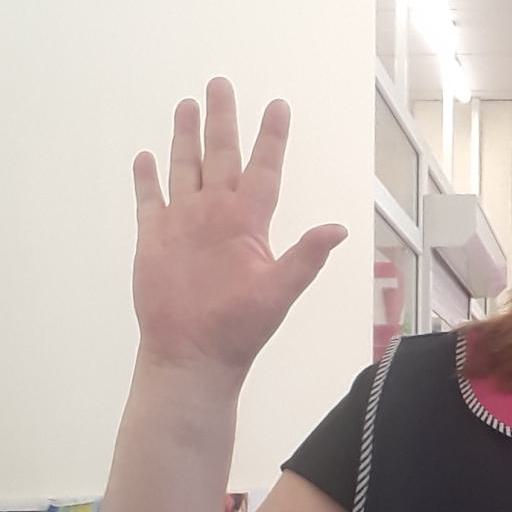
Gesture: palm